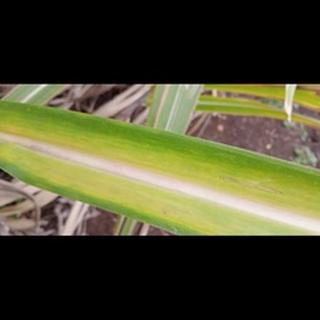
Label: sugarcane_yellow_leaf_disease